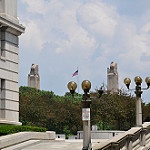
Scene: Outdoor